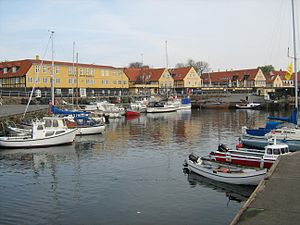
Svaneke
Svaneke er en havneby på det østlige Bornholm i Svaneke Sogn. Den lille købstad har 1.085 indbyggere.